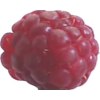
Label: raspberry